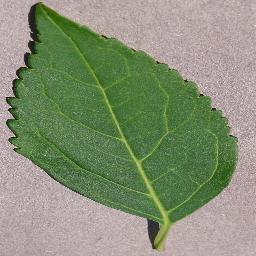
Label: Cherry___healthy